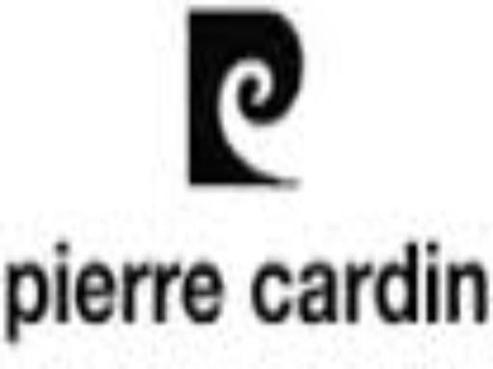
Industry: Clothes